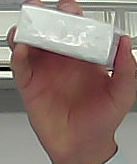
Product: dove_soap